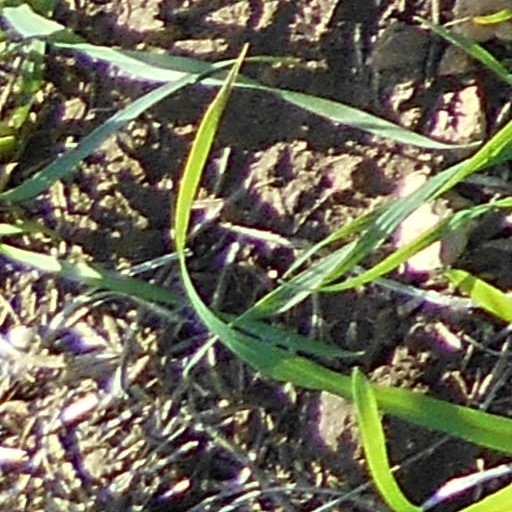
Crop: wheat